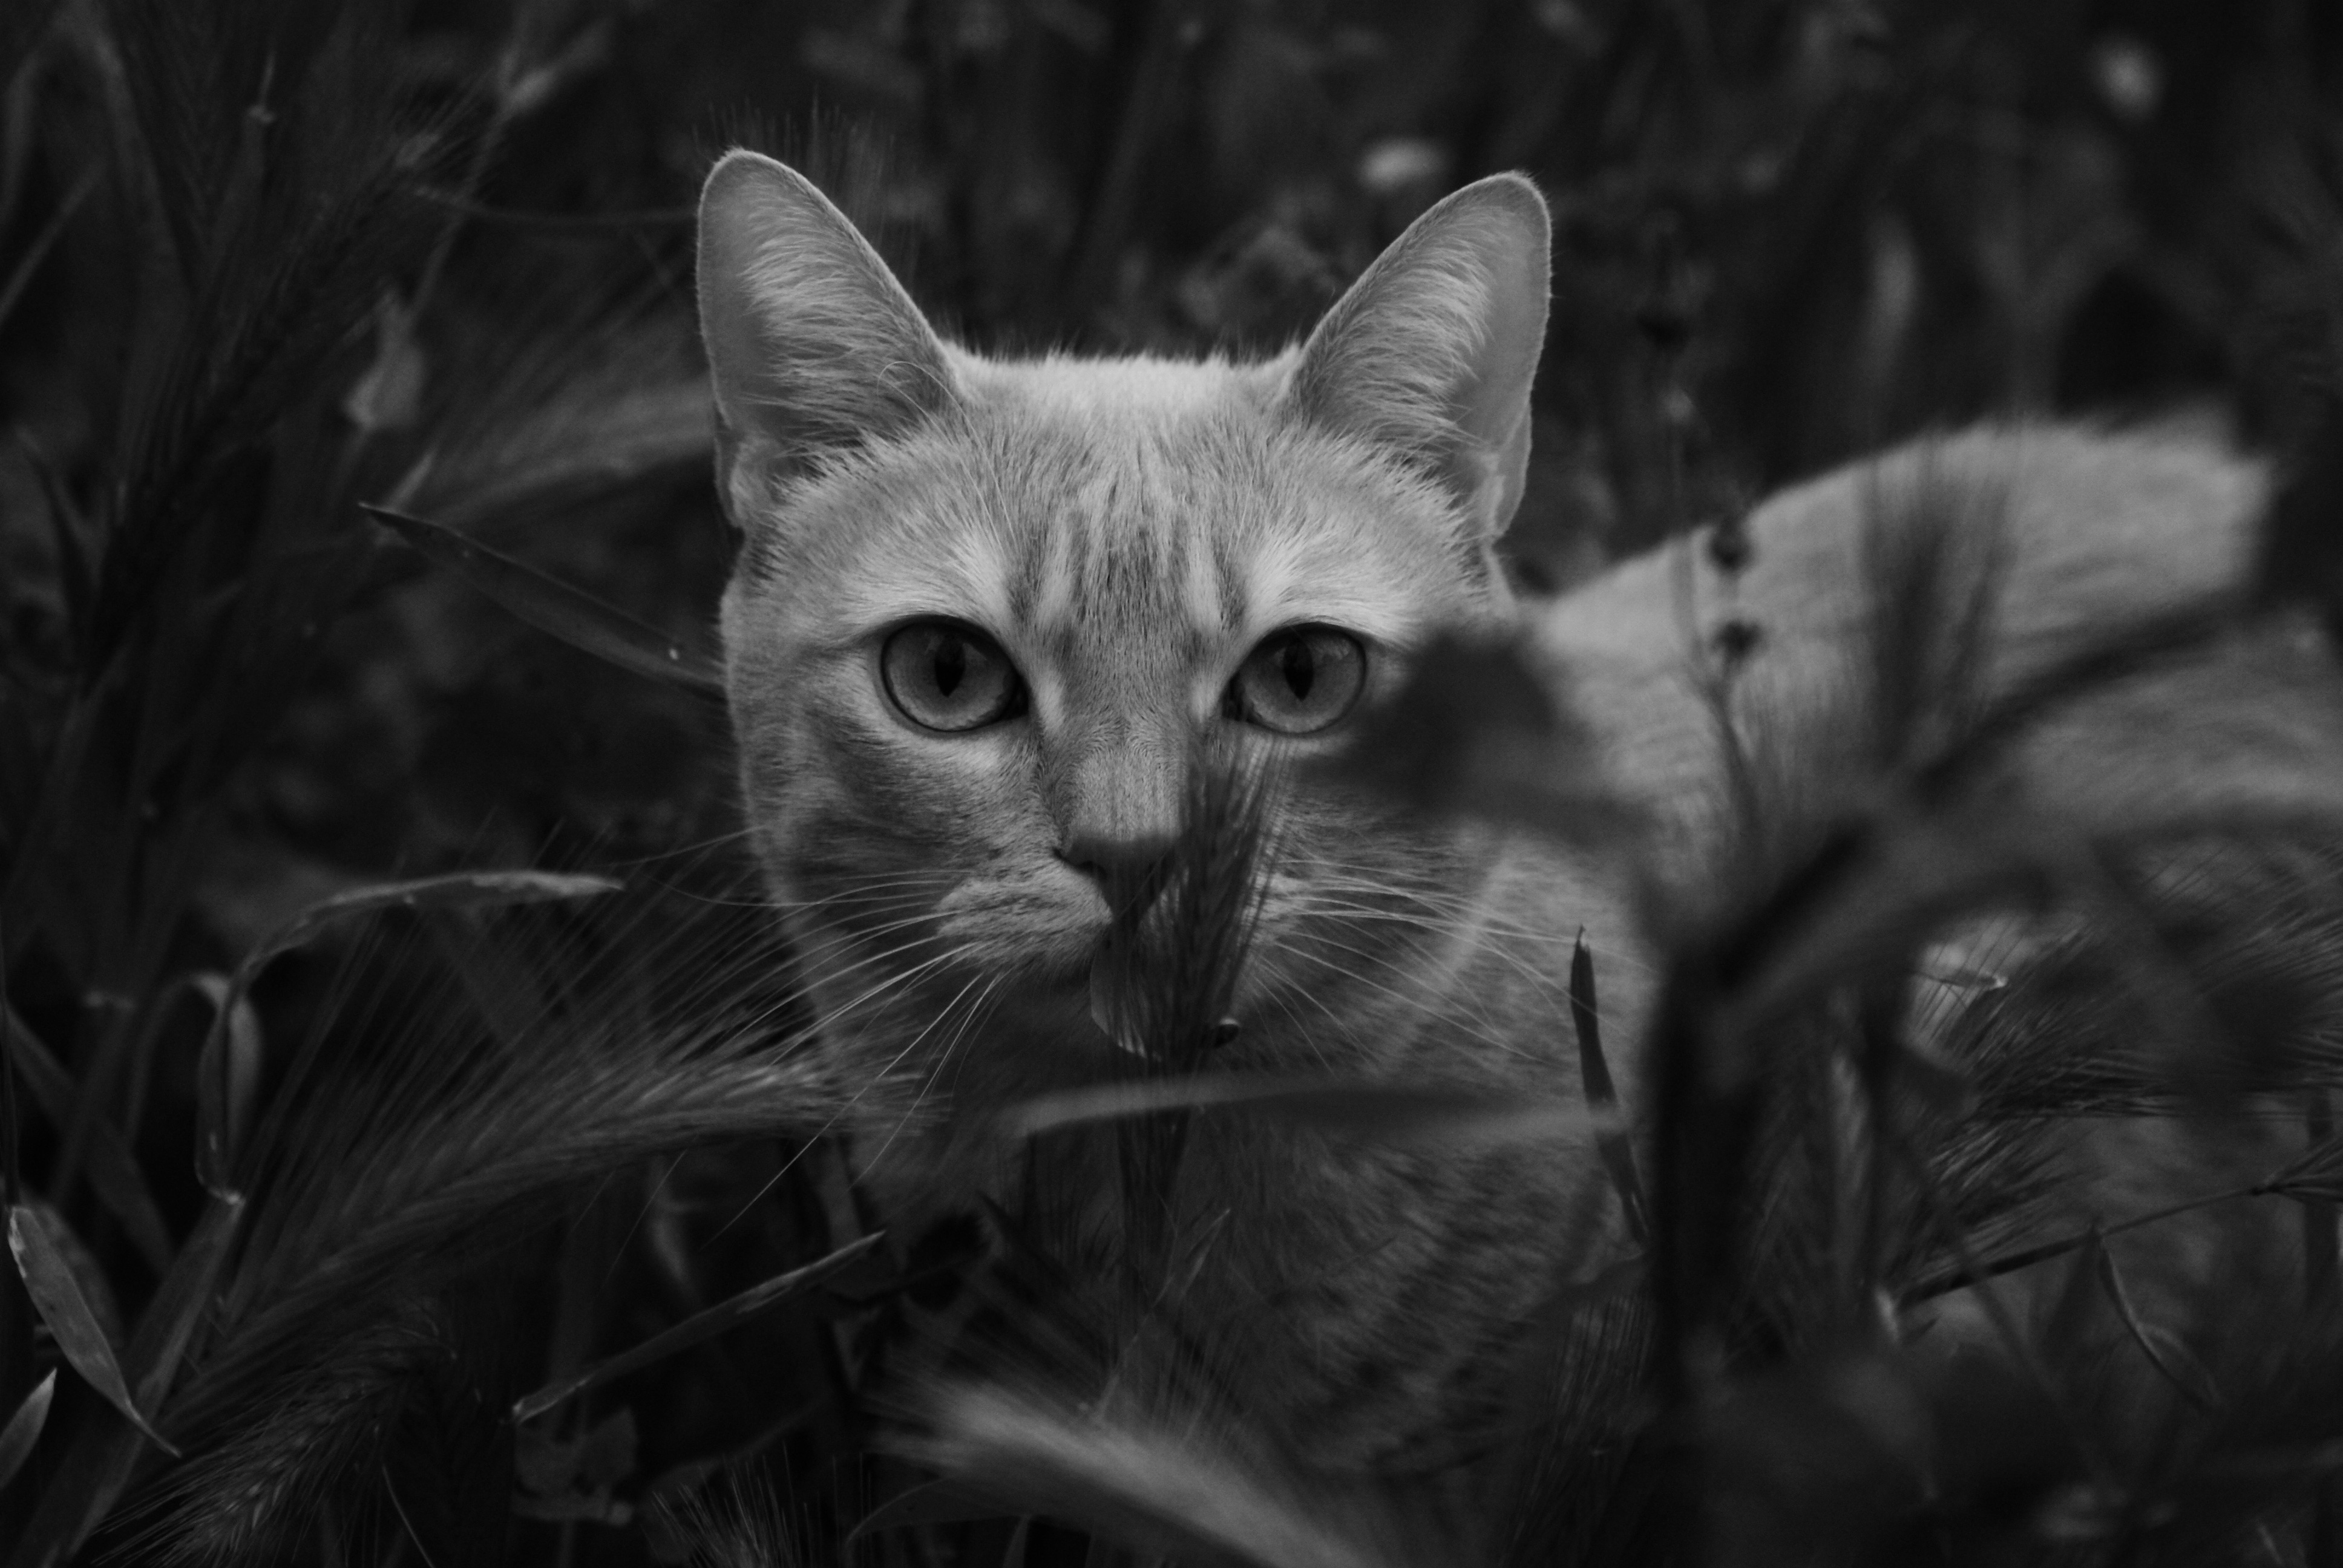
black and white, cat, mammal, black, monochrome, fauna, close up, whiskers, vertebrate, wild cat, monochrome photography, small to medium sized cats, cat like mammal